Julia Farr

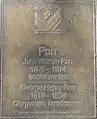
Jubilee 150 Walkway Plaque commemorating Julia Warren Farr and George Henry Farr.

Farr was concerned at the plight of orphaned girls who had been committed to the Adelaide Destitute Asylum, an unsatisfactory situation in many ways. She organised a group of like-minded friends and founded the Church of England's Orphan Home for Girls. Located near the corner of Carrington Street and East Terrace, previously a German hospital, it opened in October 1861. The all female founding committee consisted of Millicent Short (wife of the first Bishop of Adelaide), Mrs. Jane Kent Hughes, Lady Amelia 'Emily' Grace Cooper, (wife of Chief Justice Charles Cooper), a Mrs. Prankerd, Stuckey and Farr.